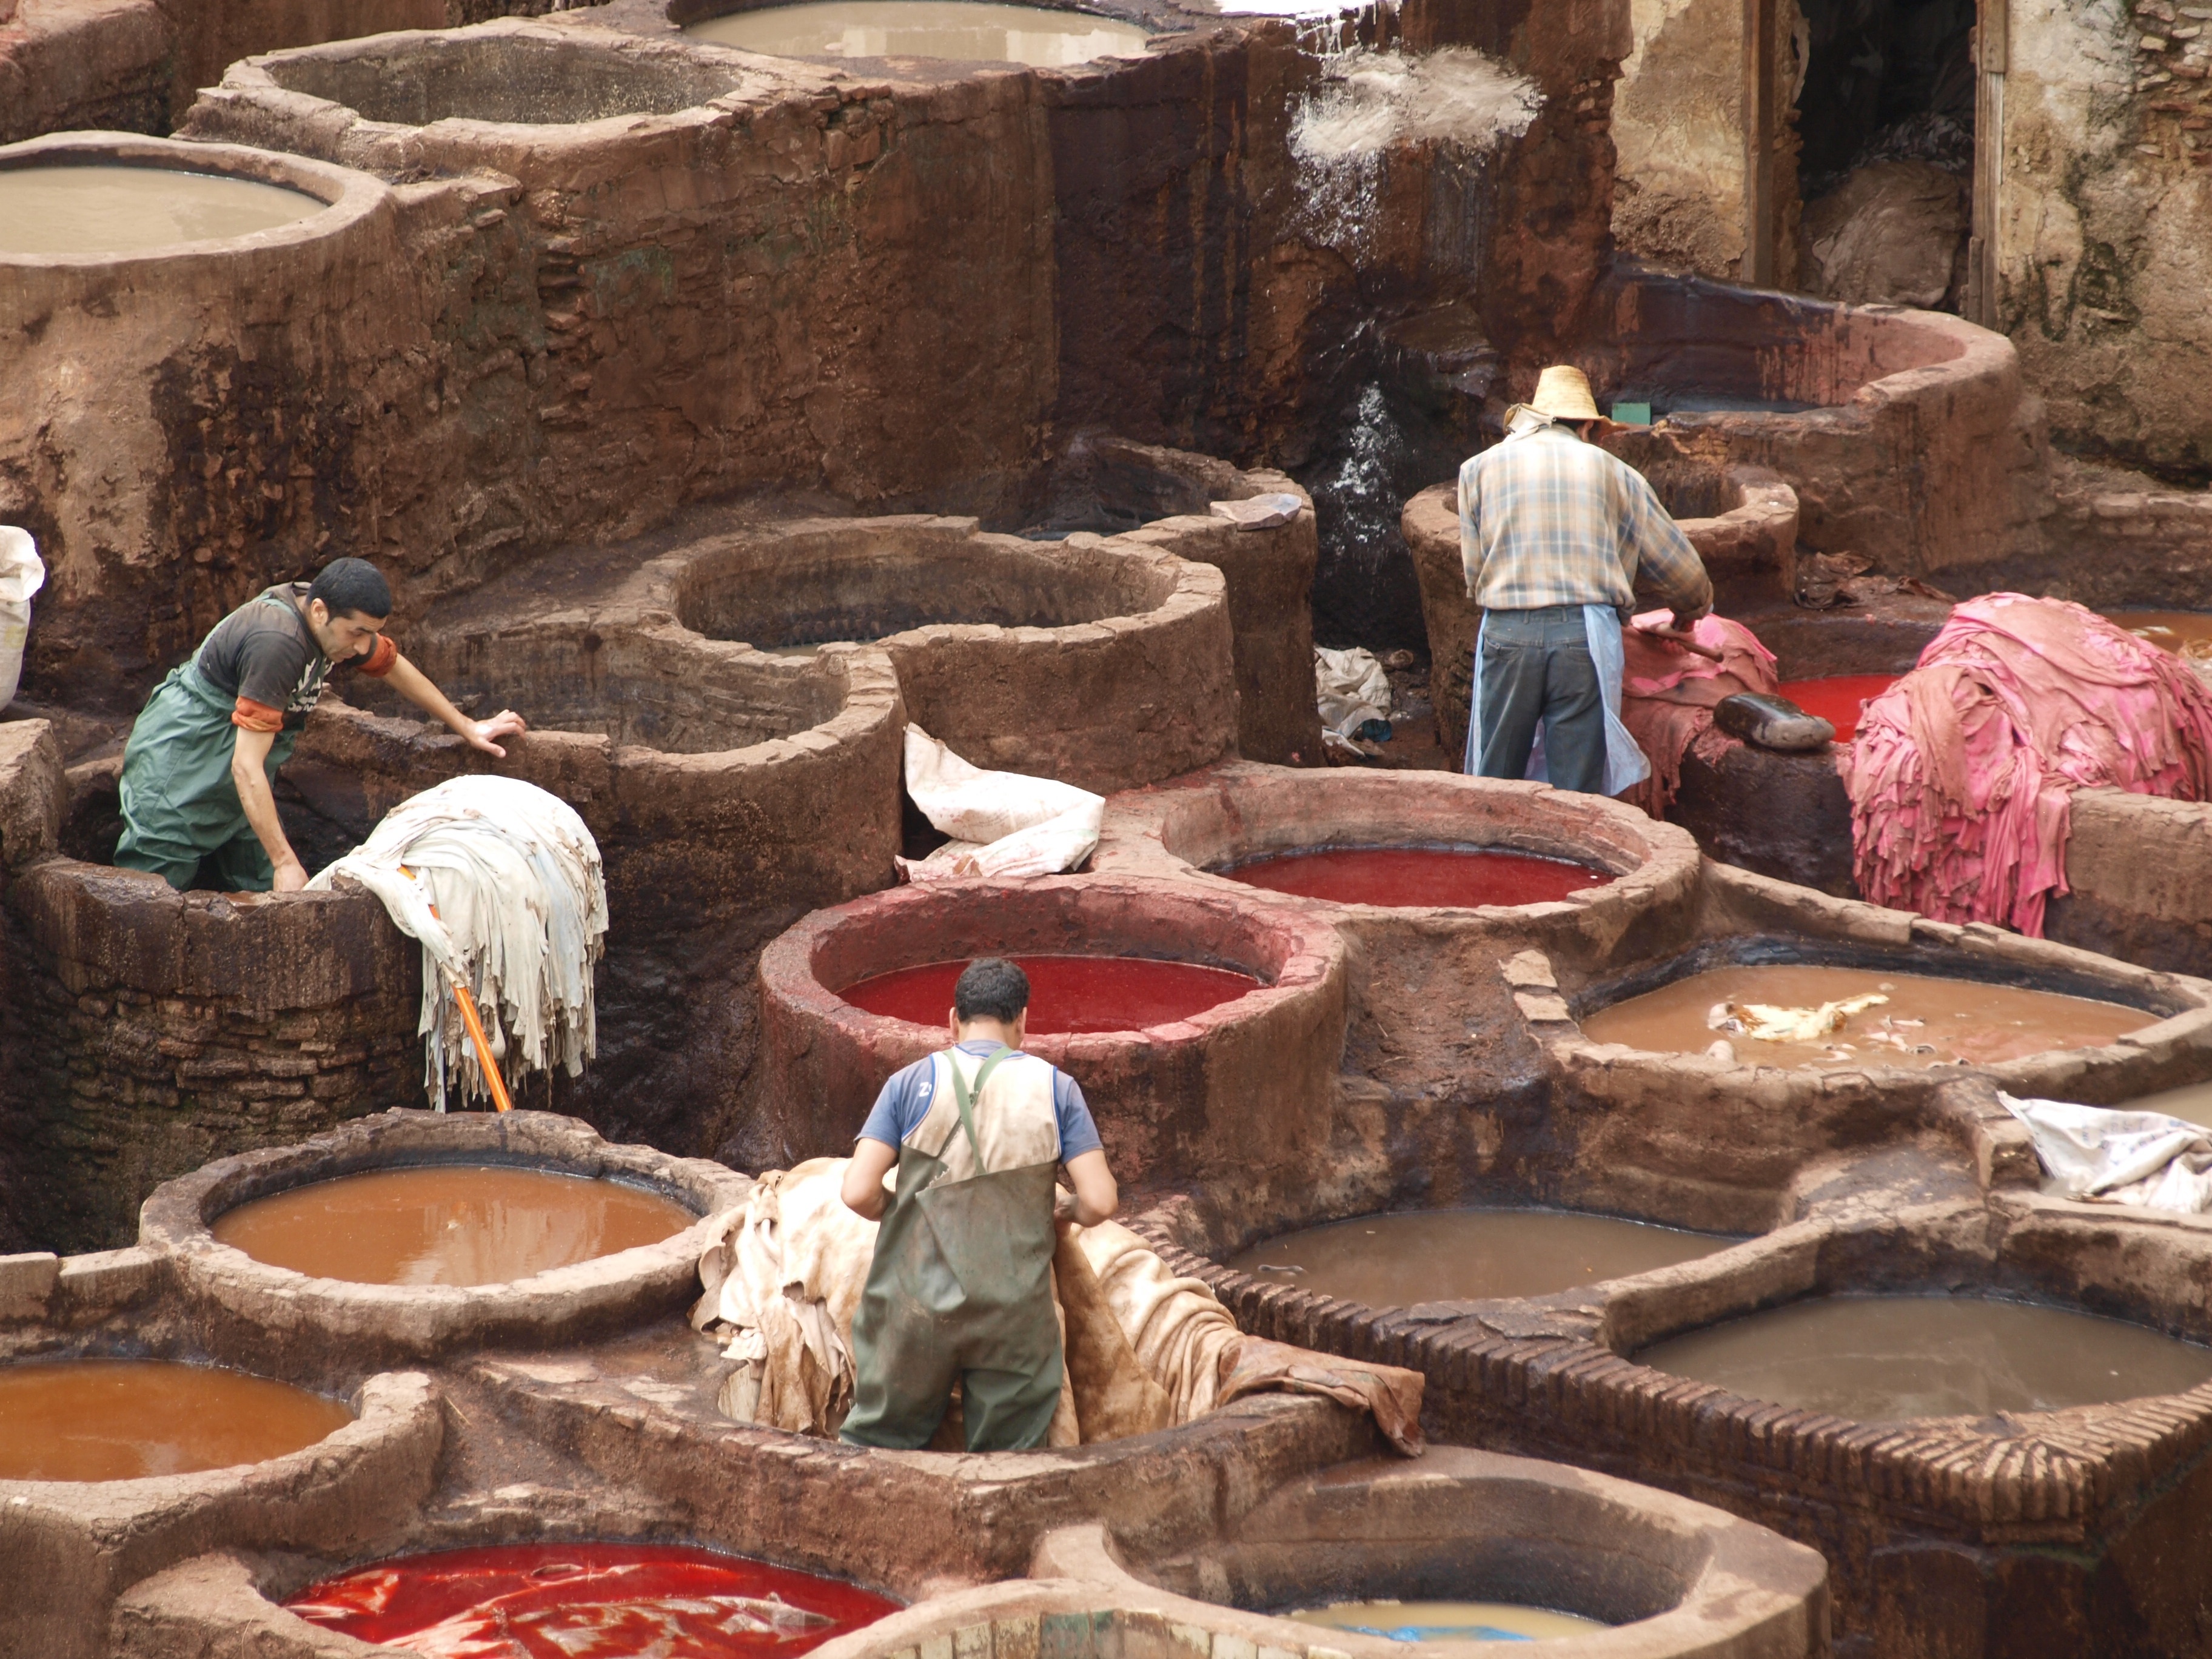
leather, city, africa, ancient, cob, christmas decoration, art, archaeology, temple, morocco, heritage, carving, labor, tanning, traditional, water feature, workers, medina, tannery, fez, ancient history